Parish of Banjah

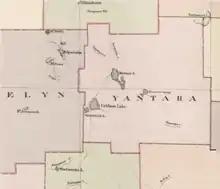
Map of Yantara County, New South Wales,

Parish of Banjah, New South Wales is a remote civil parish of Yantara County in far northwest New South Wales.